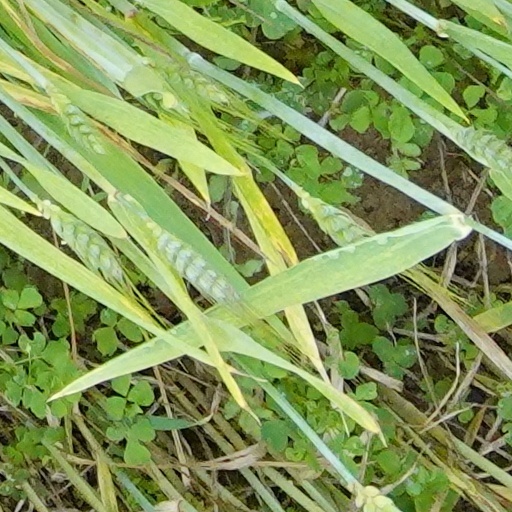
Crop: wheat